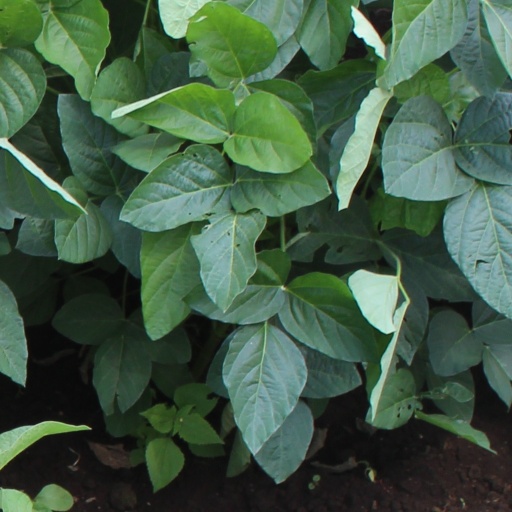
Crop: soybean